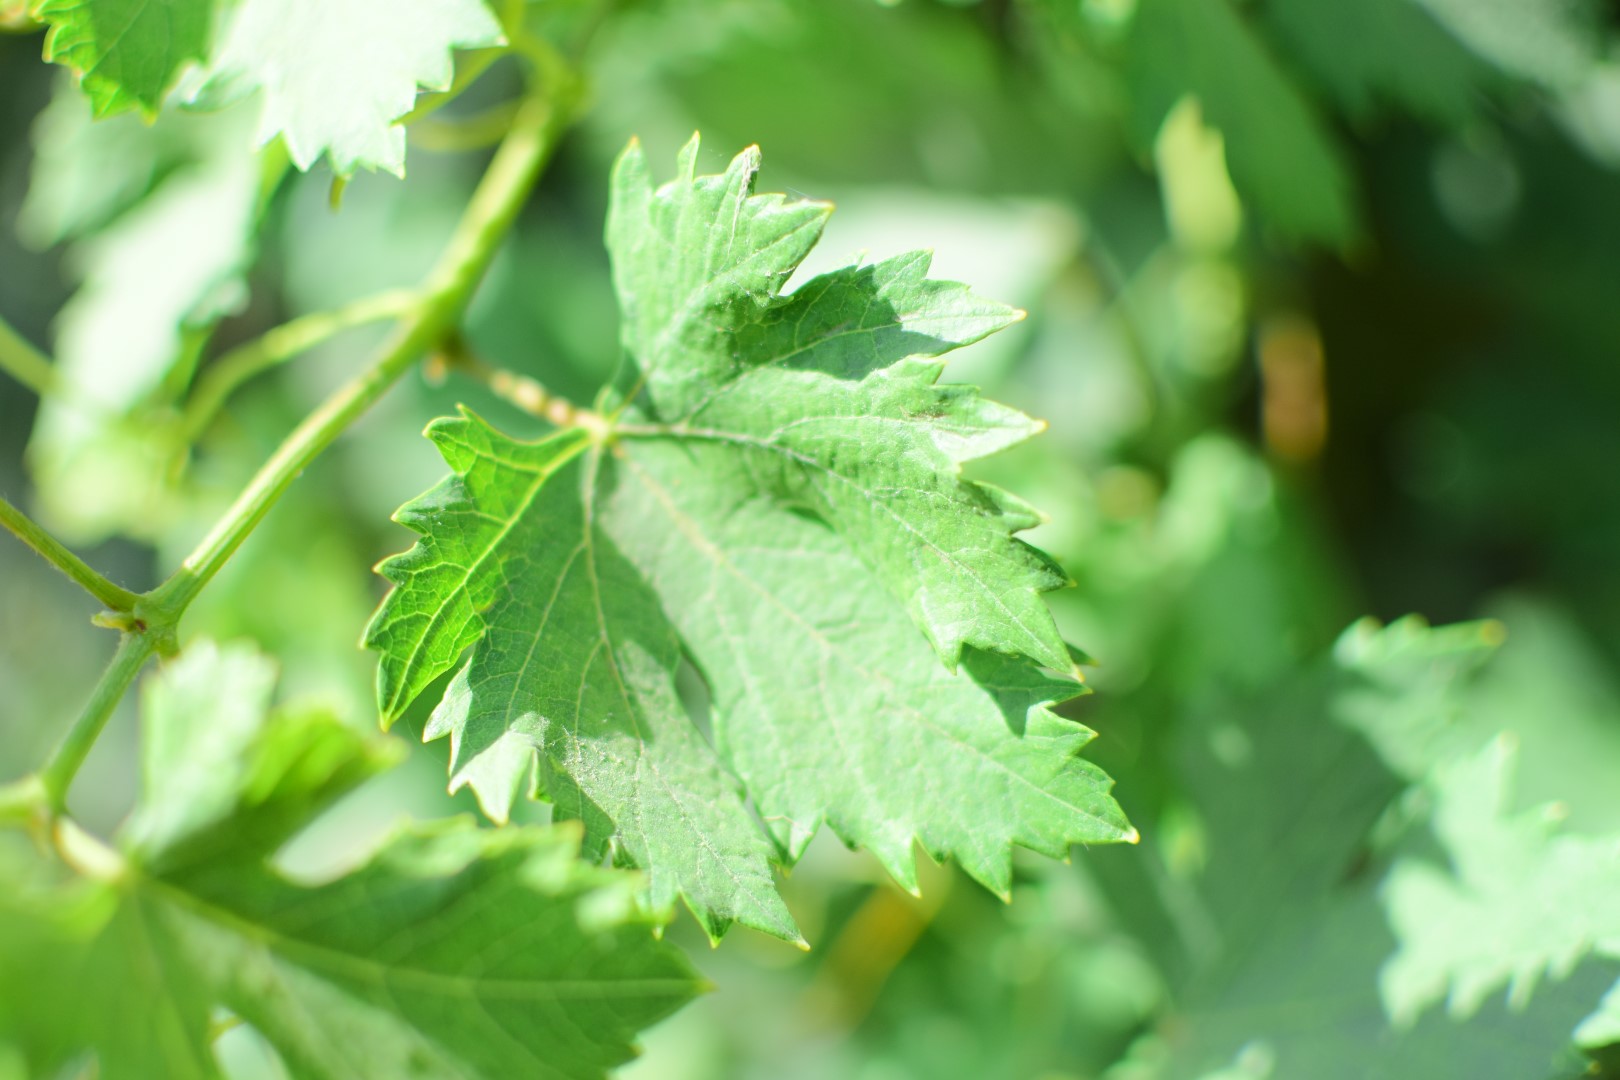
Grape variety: Halawani